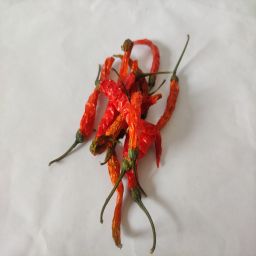
Crop: Chile Pepper
Quality: Dried